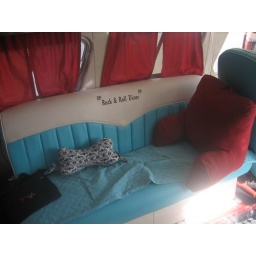
Coach behind drivers seat in bus